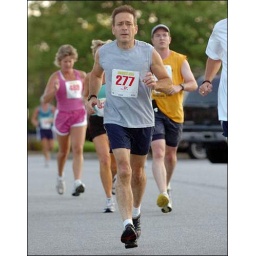
Me in the yellow sleeveless shirt